List of The Fall characters

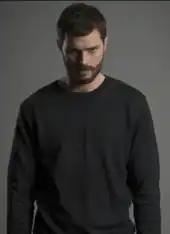
Dornan as Paul Spector

Peter Paul Spector (Jamie Dornan), the father of two young children. During the day, Paul is a bereavement counsellor, though at night he is, as dubbed by the press, the "Belfast Strangler". As Paul hunts his prey, he begins to develop an obsession with, and an affinity for, Stella. He is married to Sally Ann, a neo-natal nurse, and has a strong friendship with Katie Benedetto. Spector claims that he had an affair with Katie, a fifteen-year-old school girl, to quell the suspicions of his wife. Sally Ann later becomes pregnant and the first series ends with Paul fleeing Ireland for Scotland as the net closes in. In series 2, returning to Ireland, Spector's lust to kill is now stronger than ever. As he gets closer to Stella, he finds an unusual source of help in Katie. After an encounter with James Tyler, Spector is arrested and, co-operating with officers, is shot by Tyler at a crime scene. Surviving his injuries, Spector claims to have lost six years of memory. After undergoing psychological evaluation, he attacks Gibson and his psychiatrist, before committing suicide.